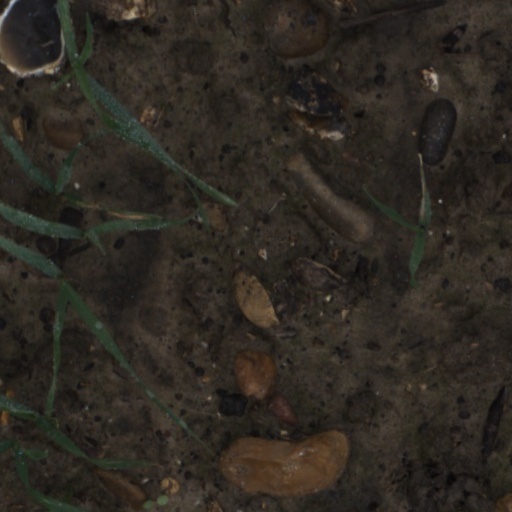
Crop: wheat